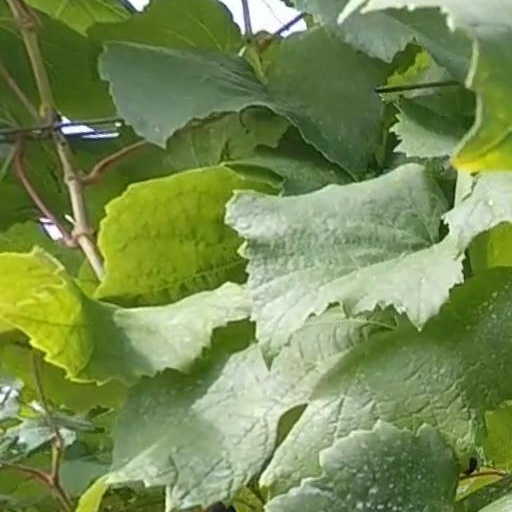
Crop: grape